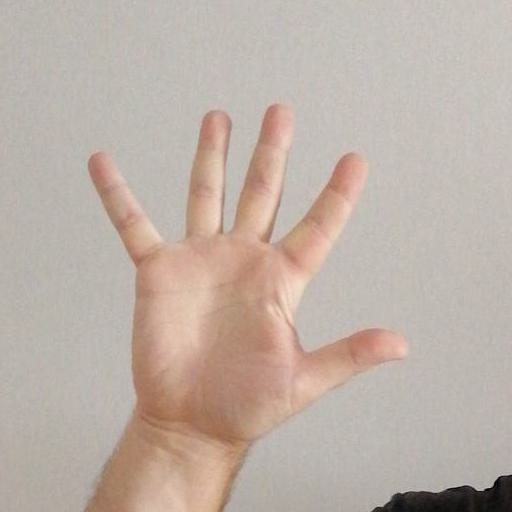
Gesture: palm